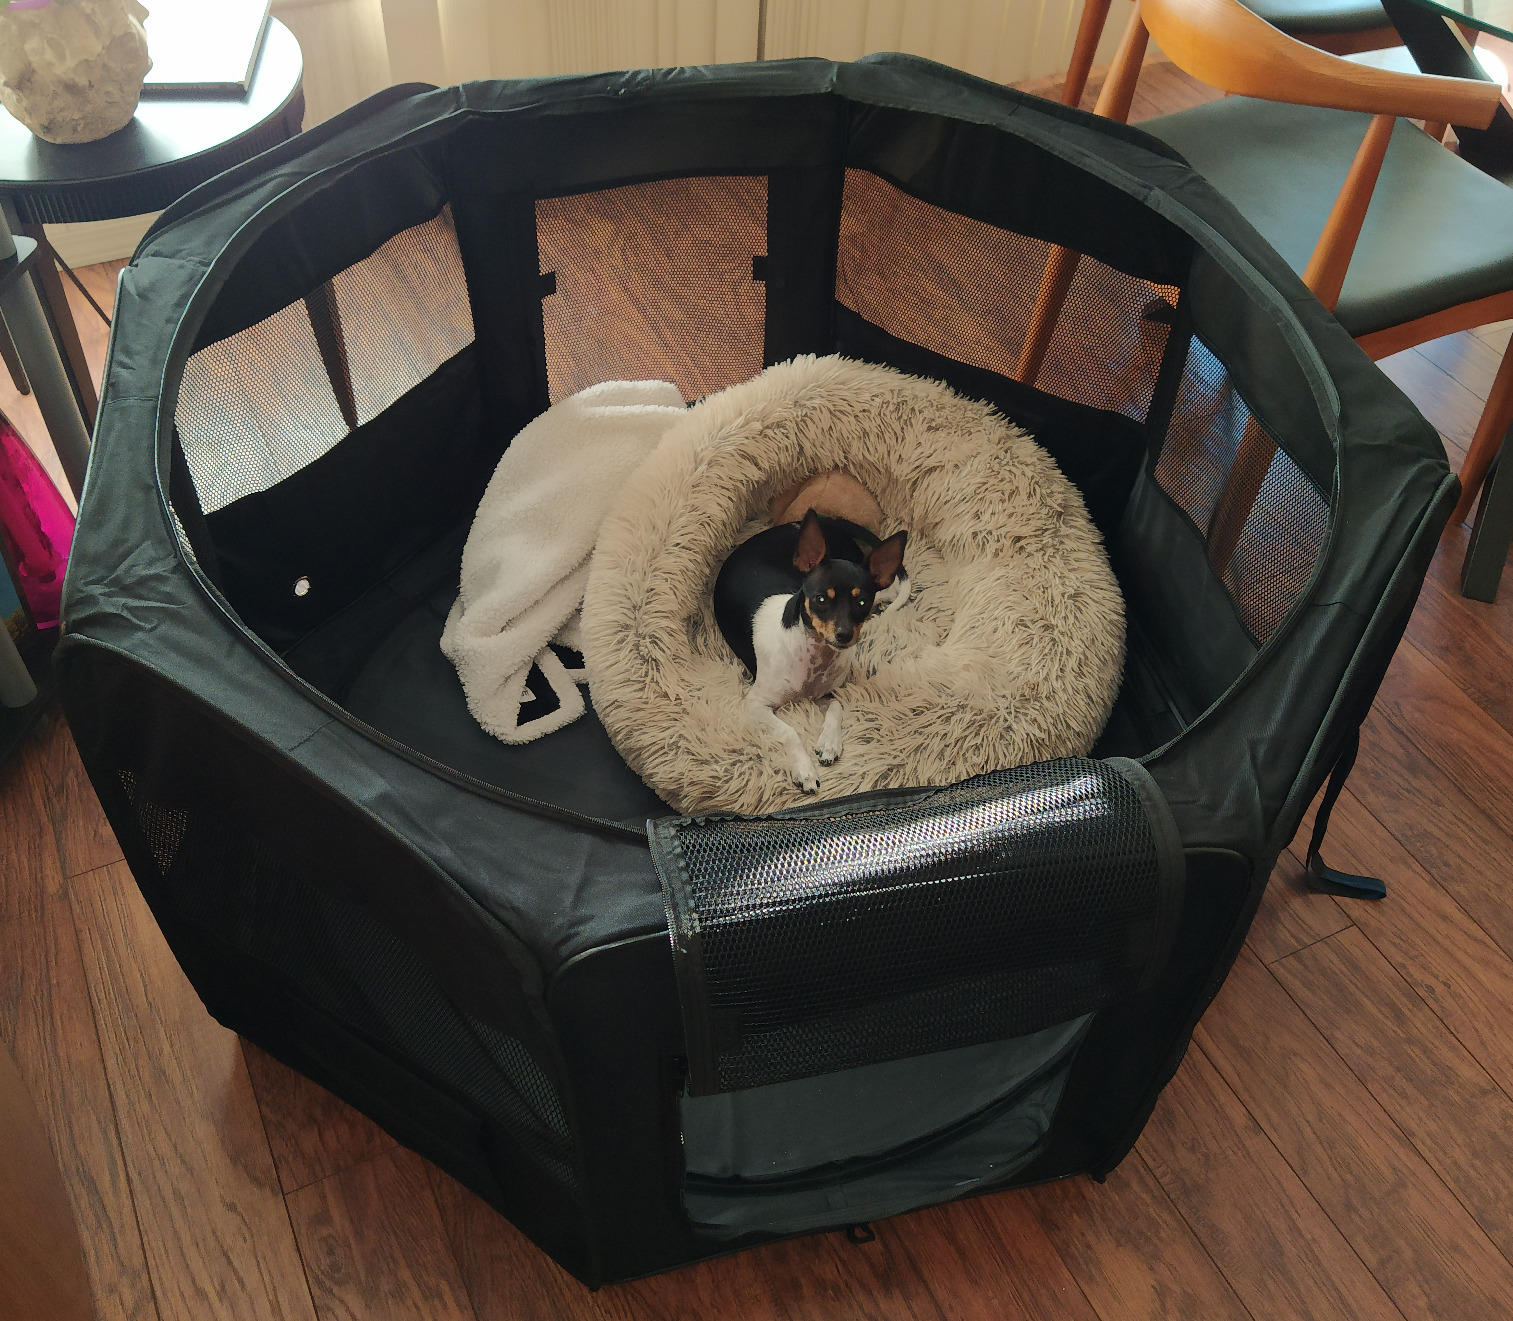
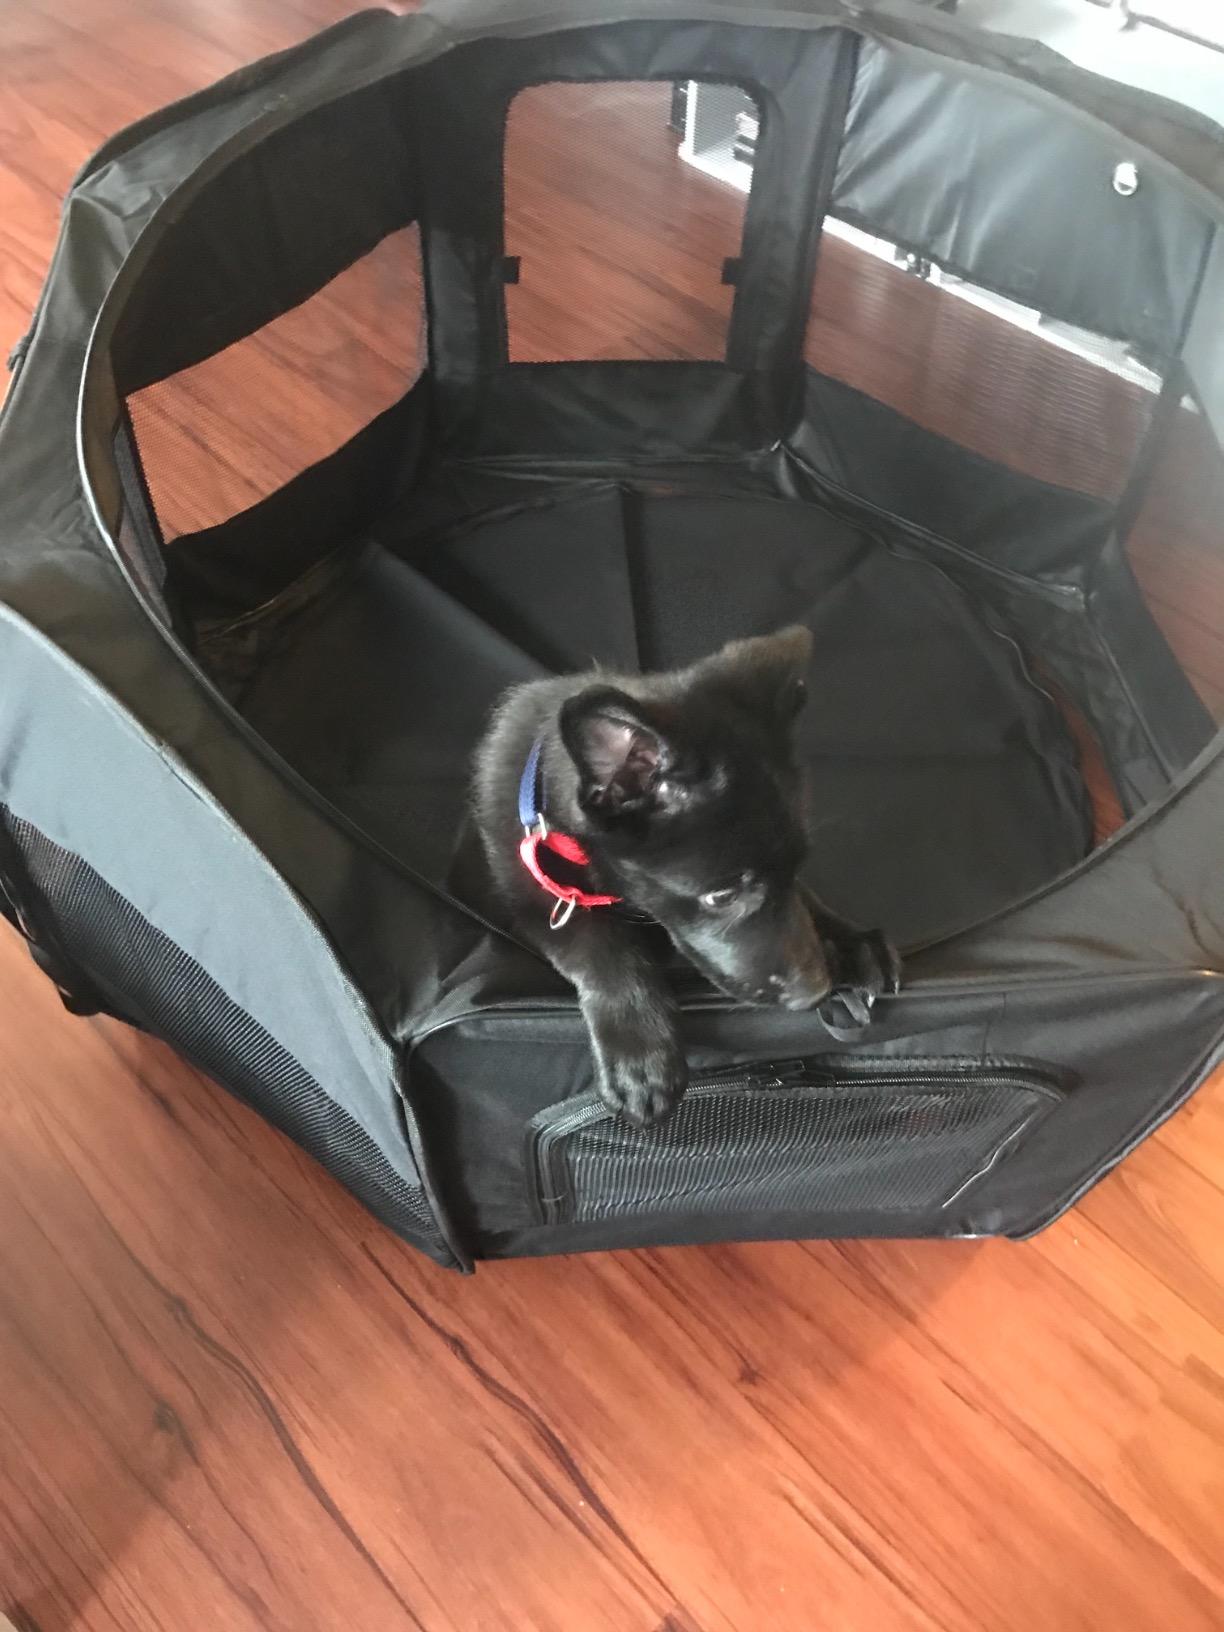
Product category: items_kennel
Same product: yes